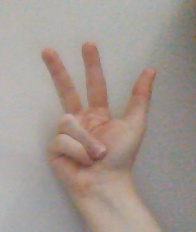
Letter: al